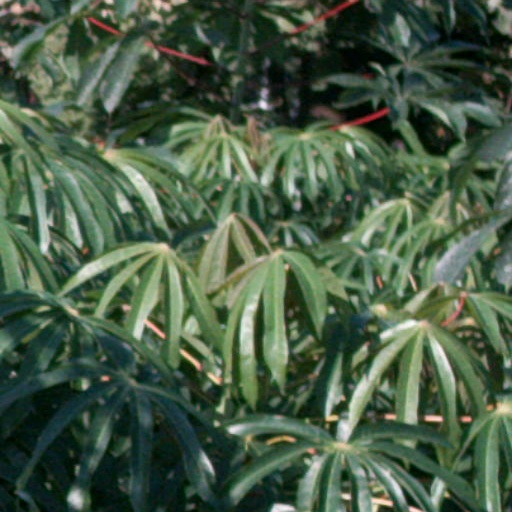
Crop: cassava